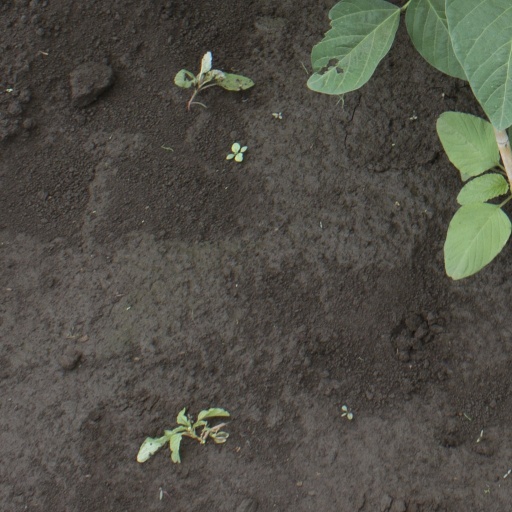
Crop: soybean